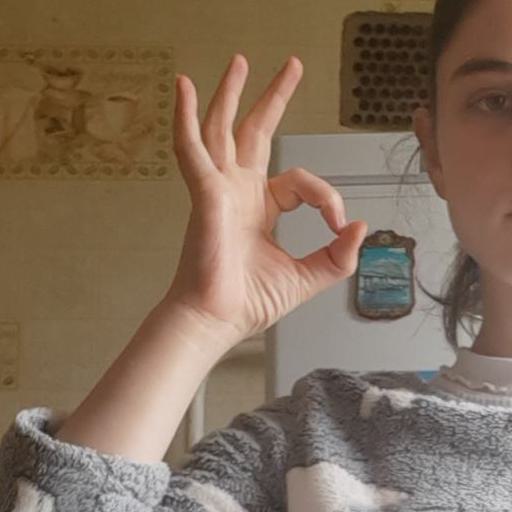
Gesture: ok